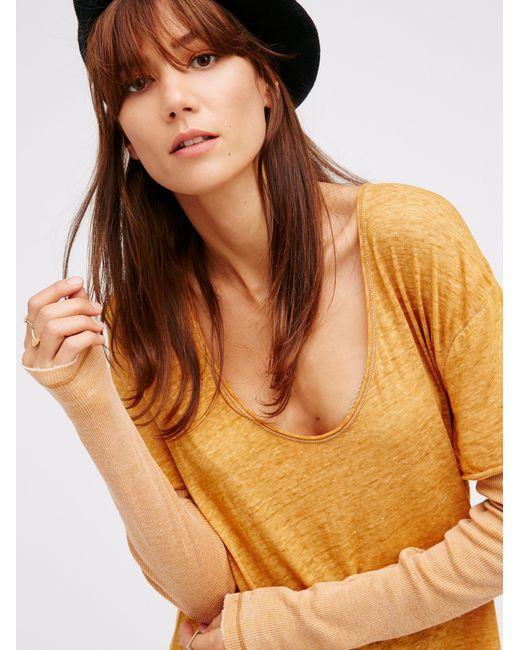
Orangefarbenes Top aus Baumwolle mit Rundhalsausschnitt für Damen